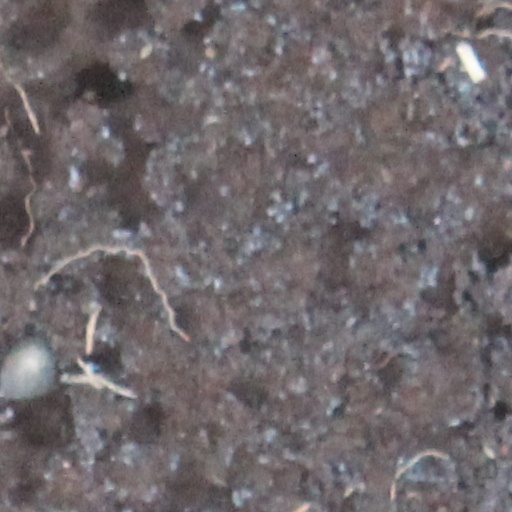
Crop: wheat